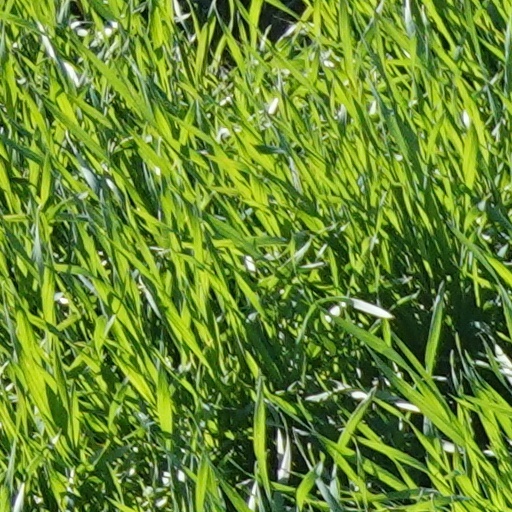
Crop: wheat